Juilliard School

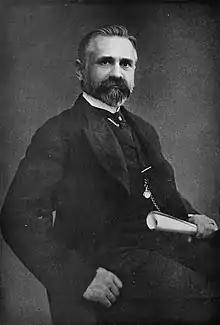
Frank Damrosch, founder of the Institute of Musical Art, commonly referred to as the "Damrosch School"

In 1905, the Institute of Musical Art (IMA), Juilliard's predecessor institution, was founded by Frank Damrosch, a German-American conductor and godson of Franz Liszt, on the premise that the United States did not have a premier music school and too many students were going to Europe to study music. Chartered by the Board of Regents of the University of the State of New York, the institute became one of first endowed music schools in the US, with significant funding provided by philanthropist and banker James Loeb.